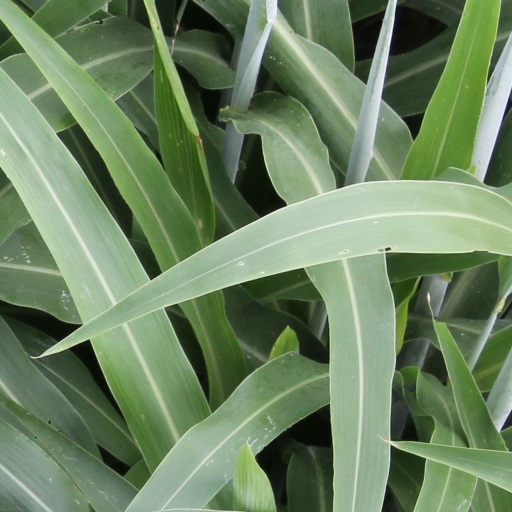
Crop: sorghum